The Greatest Battle

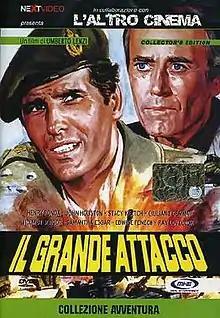
Italian DVD cover

The Greatest Battle (also released as The Biggest Battle and Battle Force) is a 1978 Euro War film co-written and directed by Umberto Lenzi and starring an all-star ensemble cast, including Giuliano Gemma, Helmut Berger, Stacy Keach, Ray Lovelock, Samantha Eggar, Henry Fonda, Ida Galli and John Huston. The Italian-West German-Yugoslavian co-production was produced by Mino Loy and Luciano Martino for Titanus.